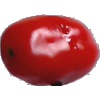
Label: Tomato 2